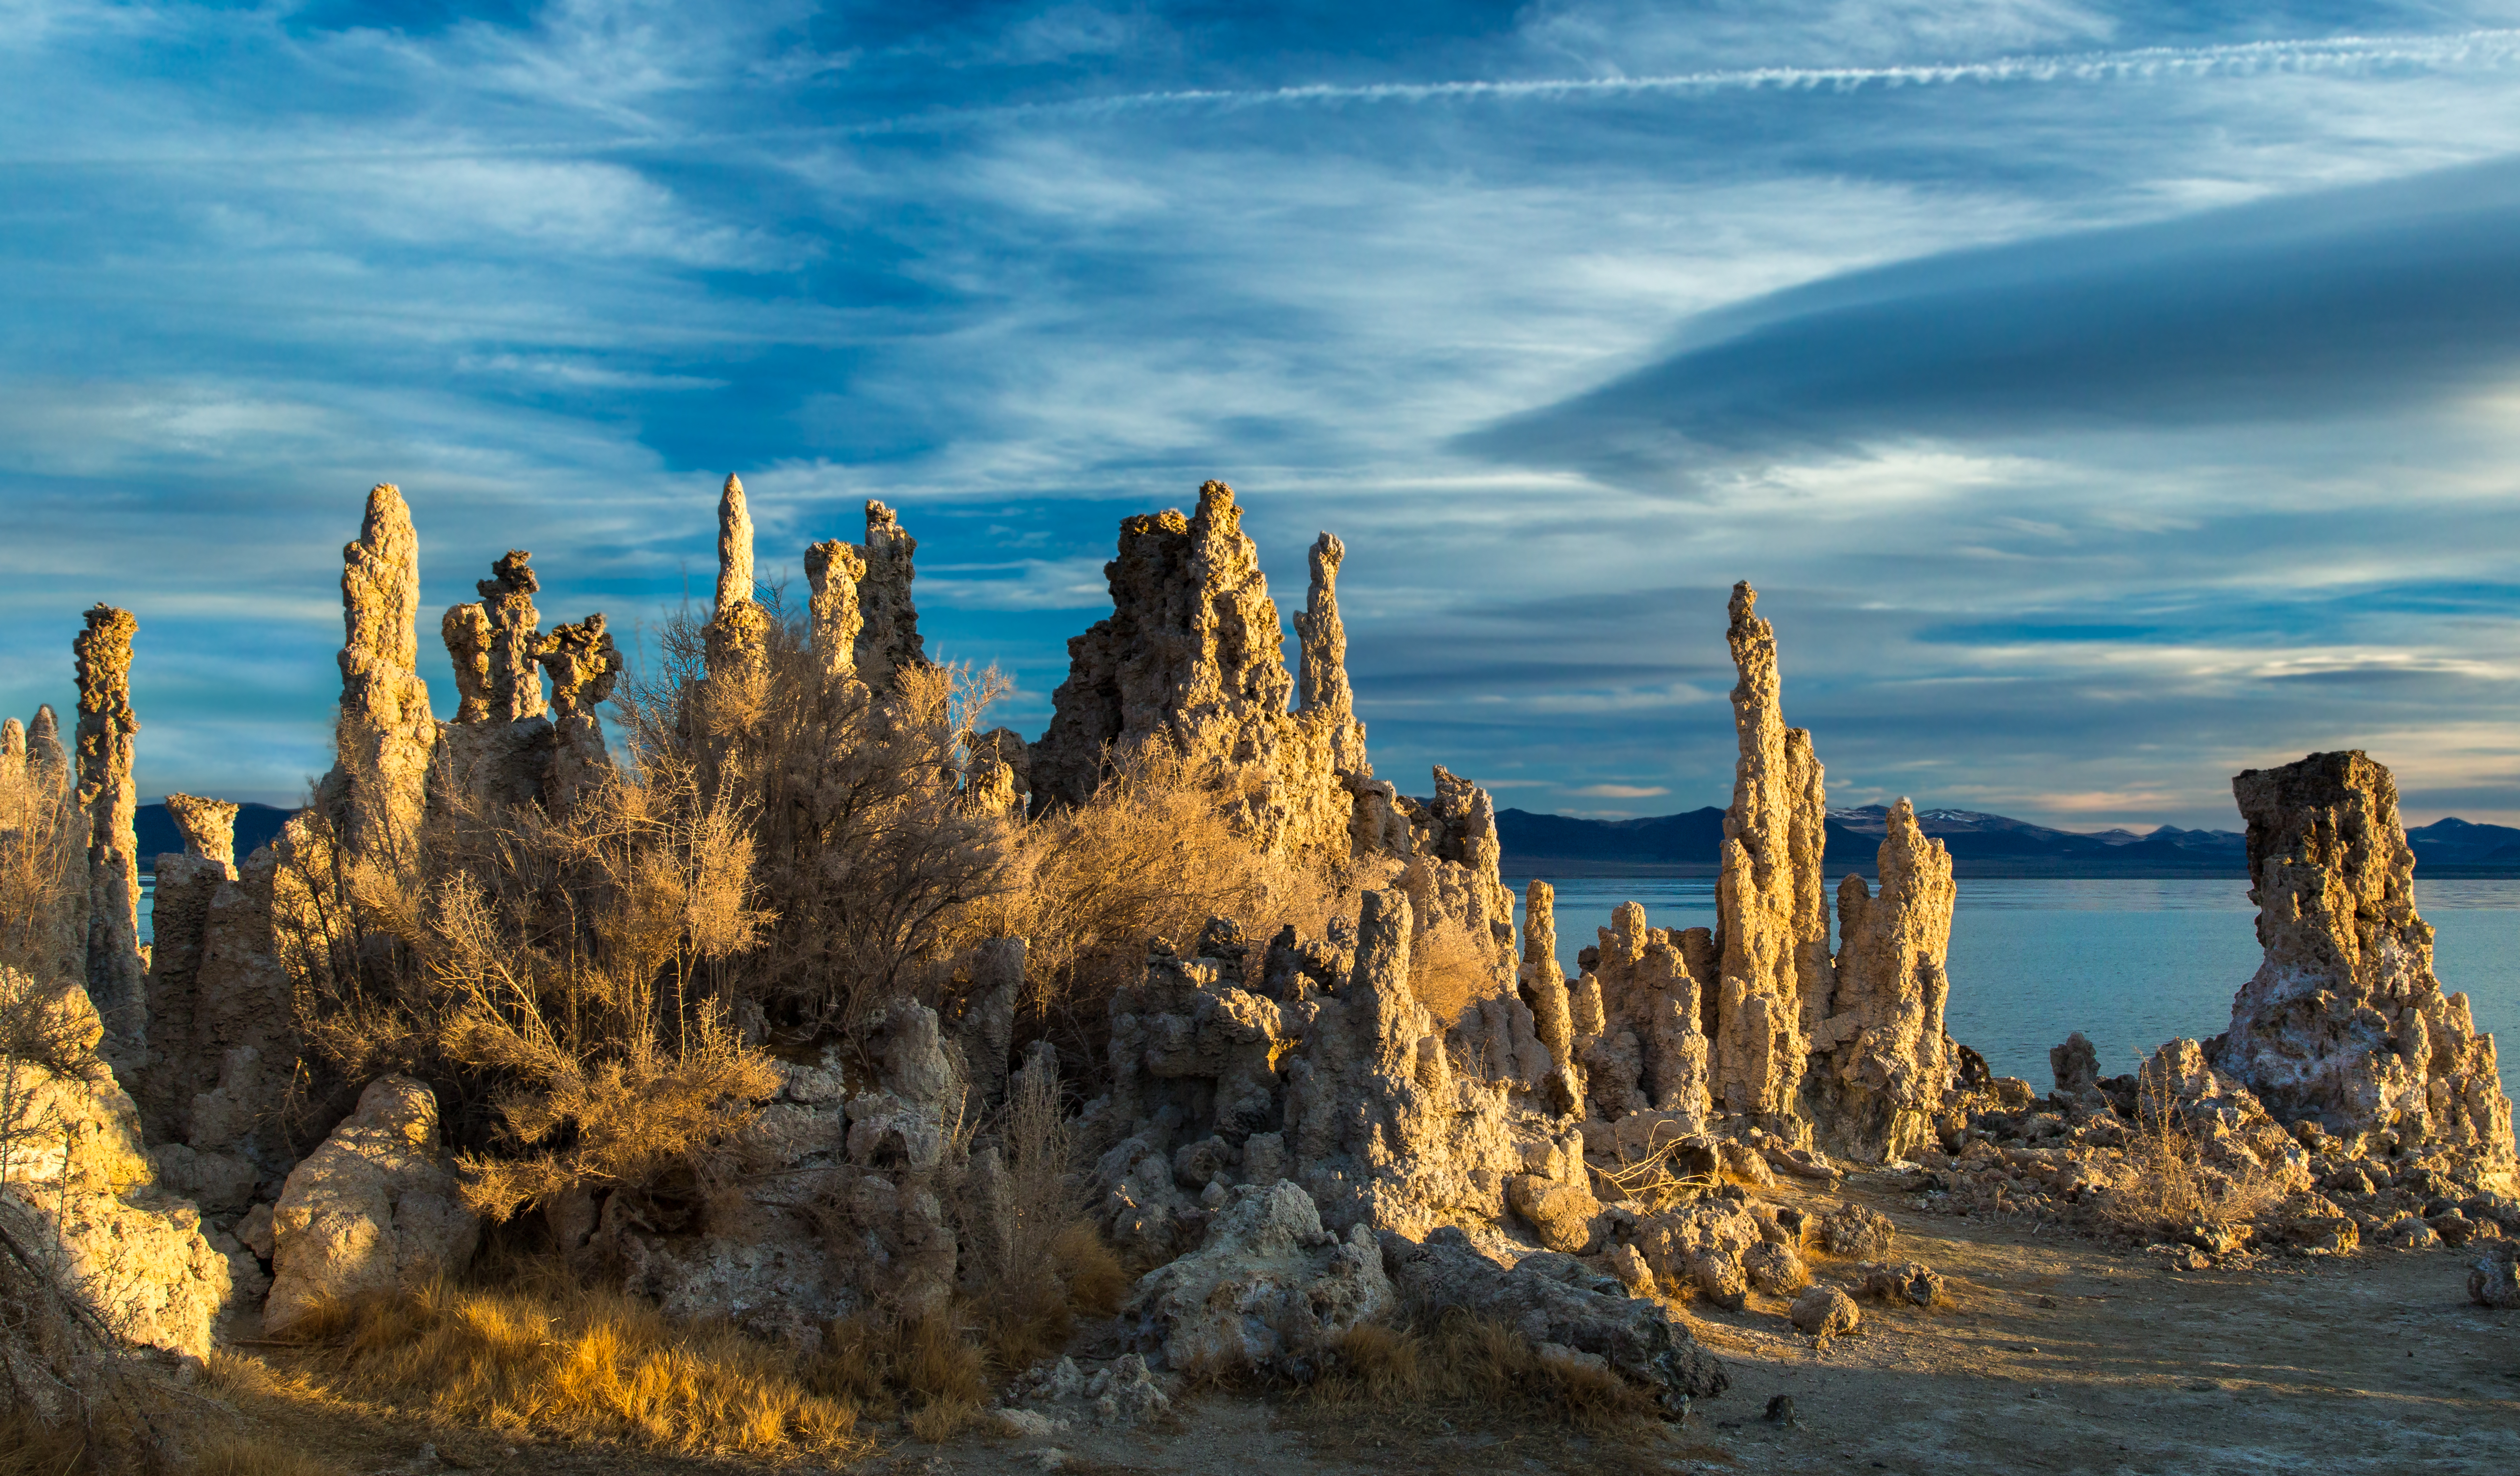
landscape, sea, coast, tree, water, nature, rock, horizon, wilderness, mountain, cloud, sky, sunrise, sunset, skyline, morning, lake, cityscape, formation, cliff, dusk, evening, reflection, autumn, scenery, terrain, california, spikes, monolake, volcanic, tufa, challengeyouwinner, thechallengegame, alkaline, saline